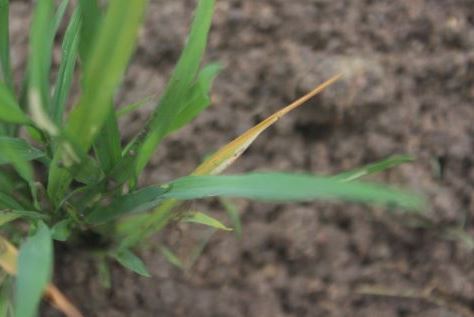
Disease: Tungro